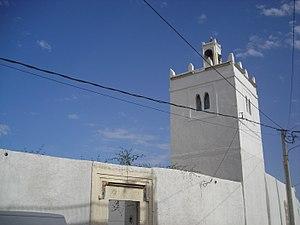
Mosquée de Sidi Abou Abana construite en 1253 sur ordre du sultan hafside Abû `Abd Allah Muhammad al-Mustansir
Moknine est une ville du Sahel tunisien située à mi-chemin entre Monastir, à une vingtaine de kilomètres au nord, et Mahdia.